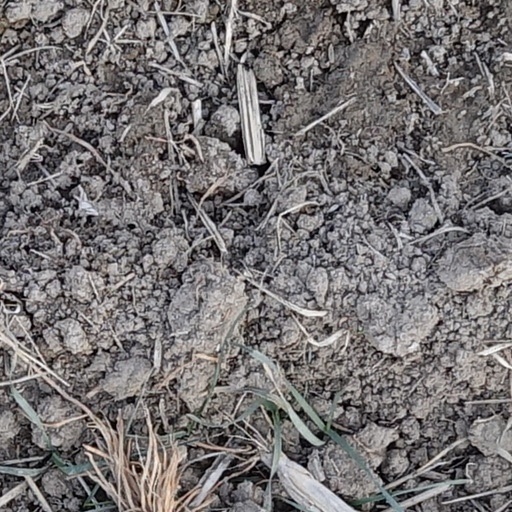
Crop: wheat